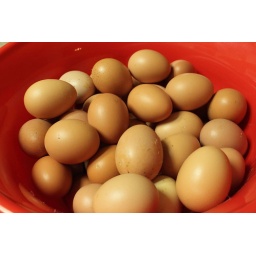
Brown eggs in red bowl